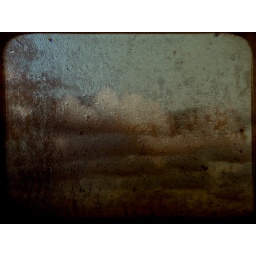
mom, dad, there's no birds playing upon the sky